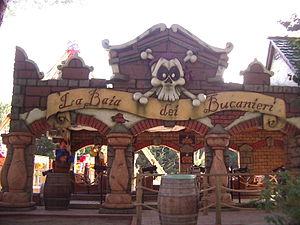
Cavallino Matto est le plus grand parc d'attractions de la Toscane, situé dans une pinède, sur la plage de la Mer Tyrrhénienne à Marina di Donoratico, Castagneto Carducci dans la province de Livourne. Il s'étend sur un secteur de 6 hectares. Le site propose des restaurants, self-services, aire de pique-nique, etc. Cavallino Matto signifie Cheval fou ou Crazy Horse.
Ces différentes listes sont non exhaustives.